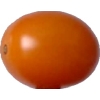
Label: tomato_cherry_orange